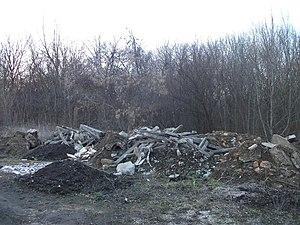
Les déchets du BTP ou déchets du bâtiment et des travaux publics sont tout déchet provenant du secteur du bâtiment et des travaux publics.